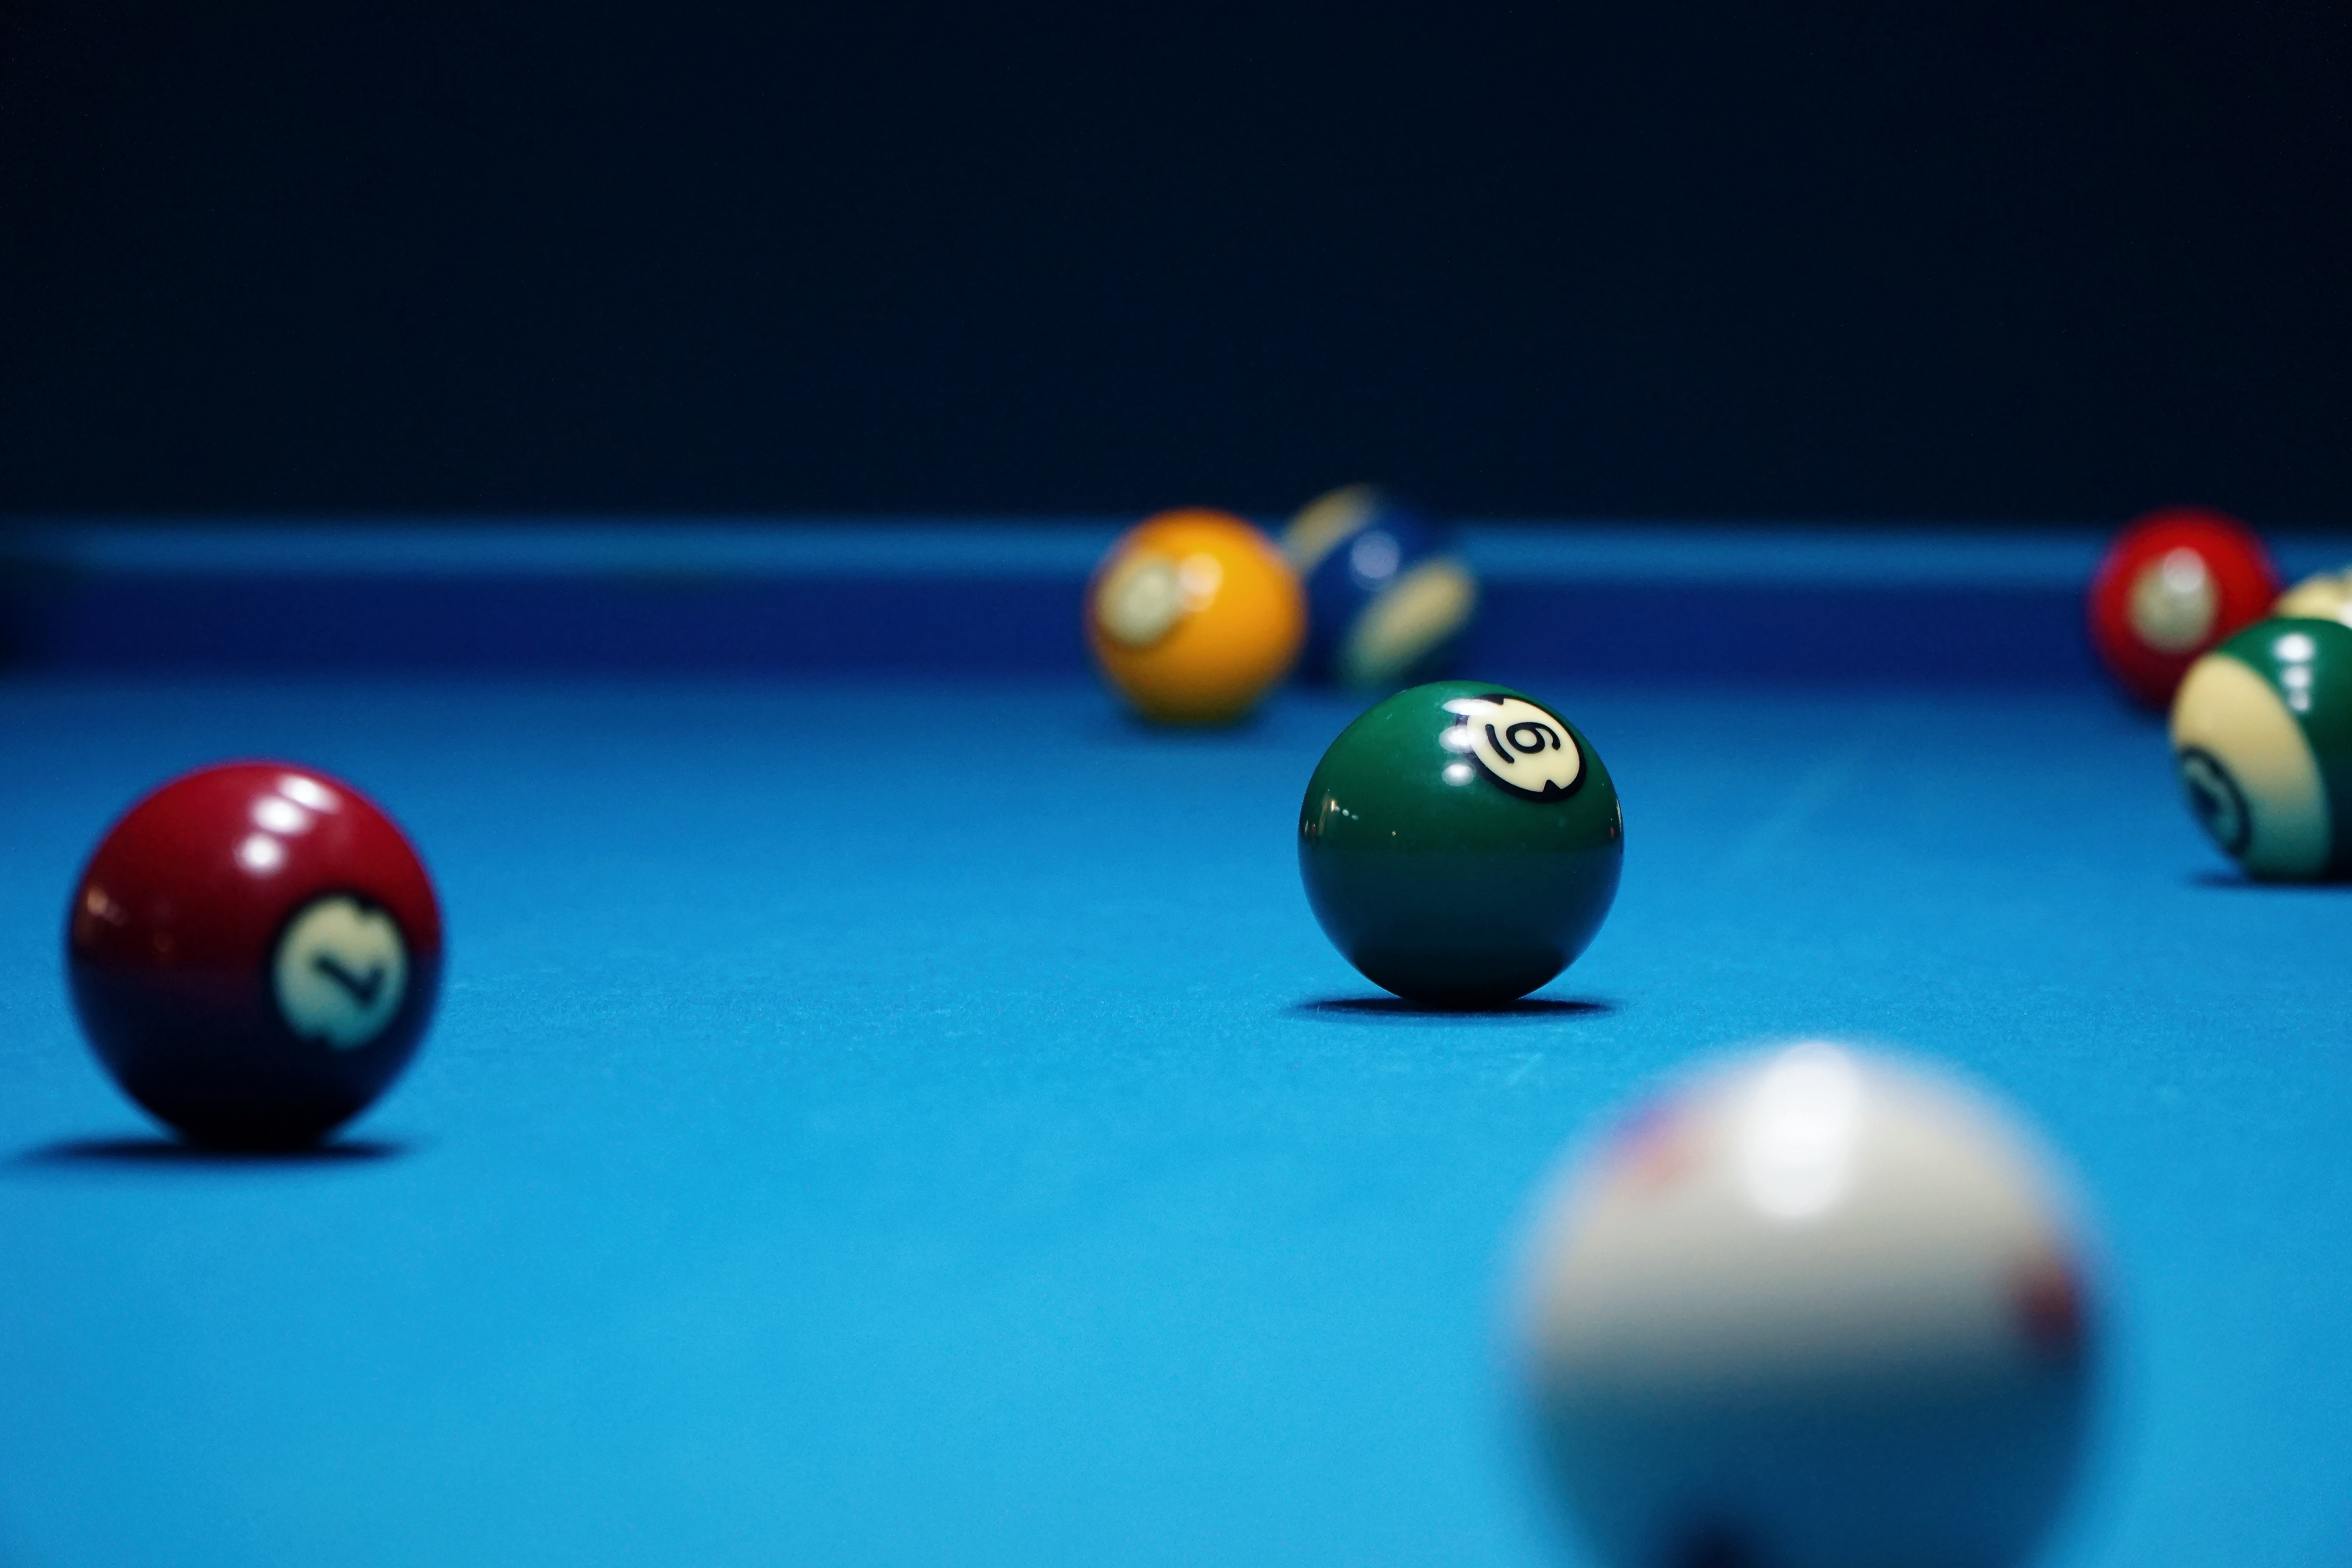
table, play, recreation, pool, colorful, pool table, sports, ball, balls, games, snooker, punch, position, pay, putting, billiards, billiard ball, individual sports, pocket billiards, eight ball, indoor games and sports, cue sports, carom billiards, cue stick, english billiards, billiard table, nine ball, bowling pin